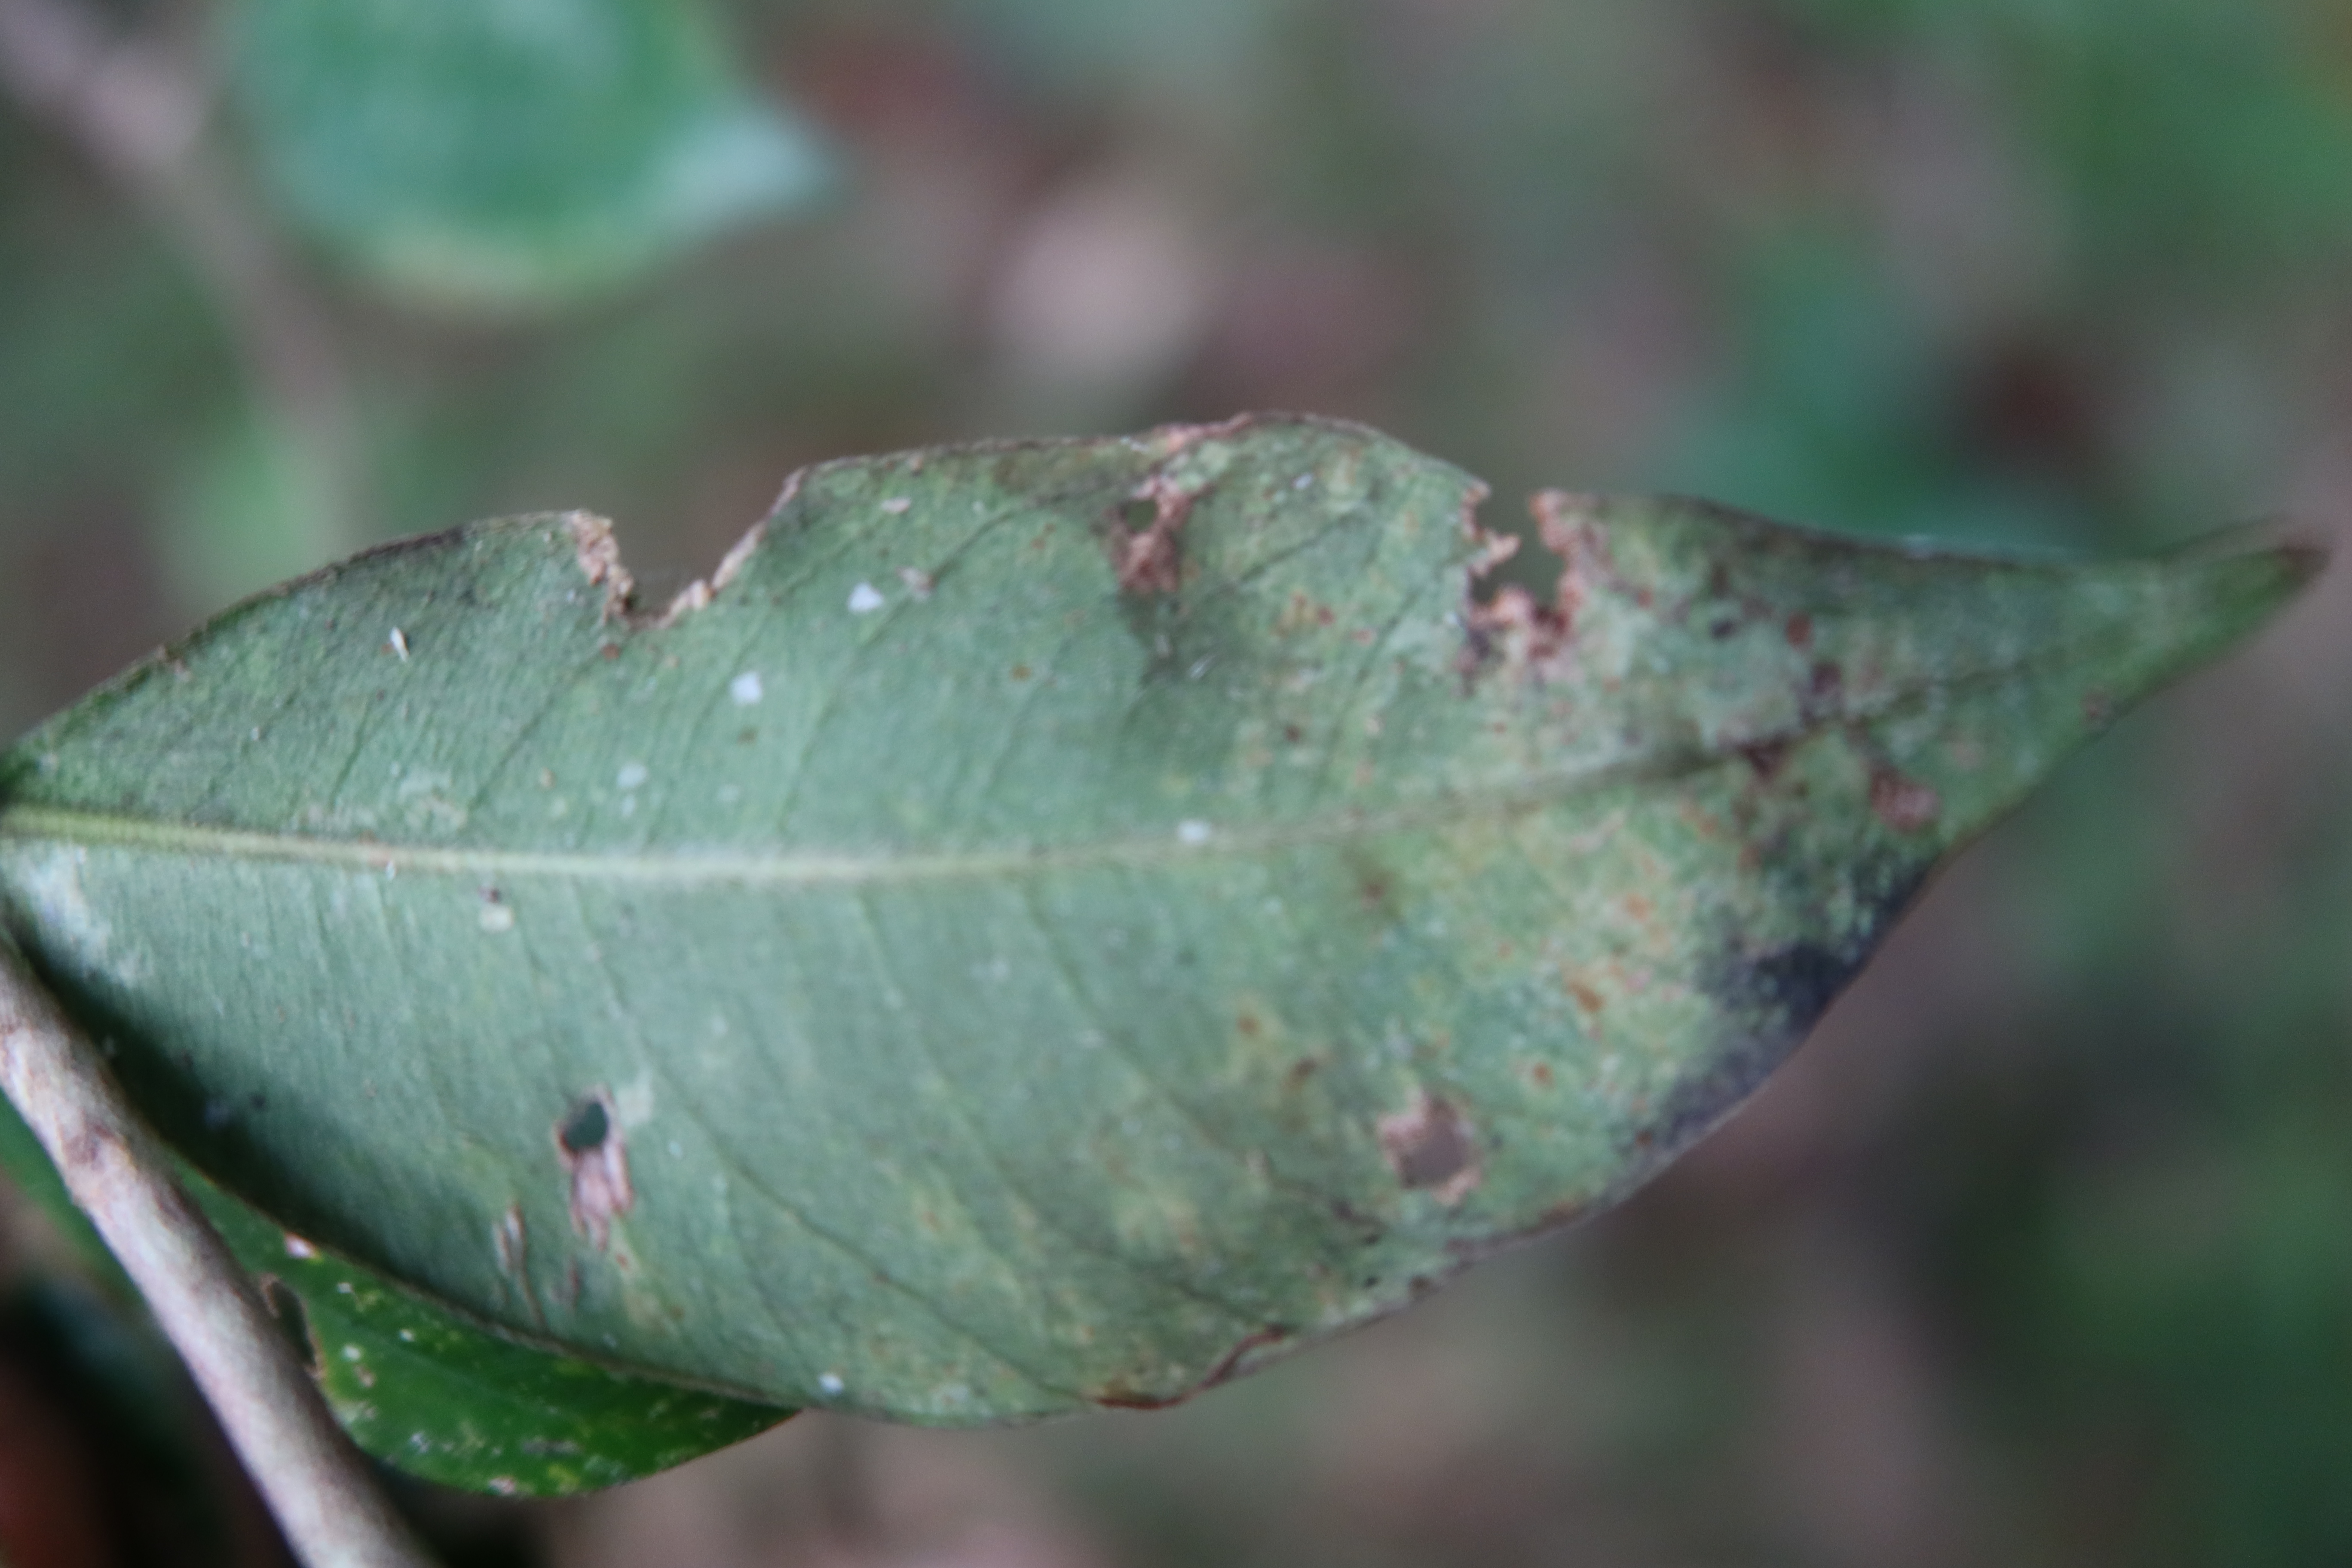
Label: Anthracnose